2023 Writers Guild of America strike

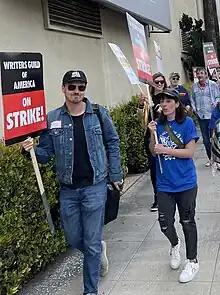
A strike captain leads WGA strikers outside Warner Bros. Studios.

On April 18, 2023, 97.85% of members of the Writers Guild of America (WGA) voted to go on strike if they failed to reach a satisfactory agreement with the Alliance of Motion Picture and Television Producers (AMPTP), which represents the major film and television studios in Hollywood, by May 1. The AMPTP engaged in lengthy negotiations with the WGA on behalf of Amazon Studios (as well as MGM Holdings), Apple Studios, Lionsgate, NBCUniversal, Netflix, Paramount Global, Sony Pictures, the Walt Disney Company, and Warner Bros. Discovery (WBD), but failed to reach a deal before the mandated deadline.